Tim Burton filmography

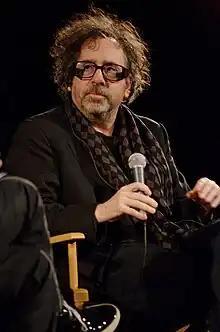
Burton in 2012

Tim Burton (born August 25, 1958) is an American film director, producer, artist, writer, animator, puppeteer, and actor.